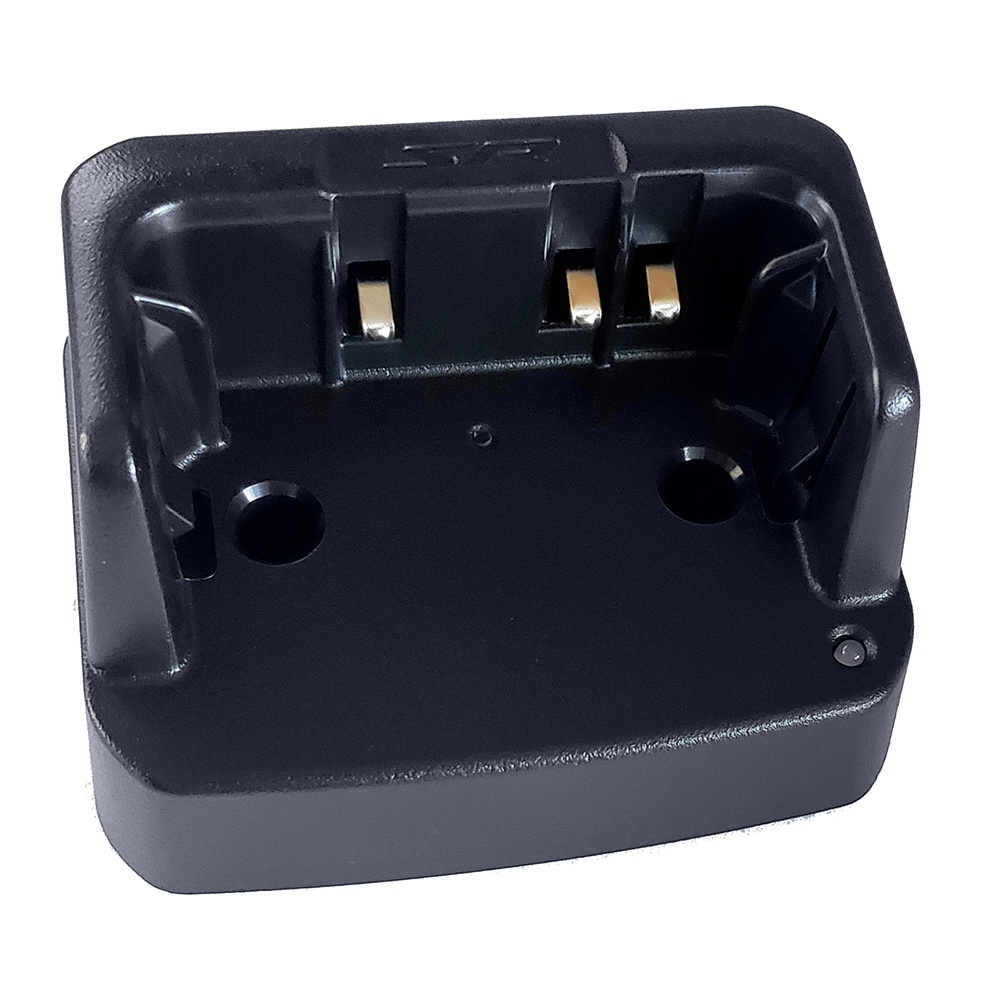
Standard Horizon Charge Cradle f/HX380 [CD-48]
Brand: Standard Horizon
Charge Cradle for HX380 Single charging cradle for Standard's HX380 Handheld Radio. * Requires power cable sold separately Specifications: Type: Chargers Box Dimensions: 3"H x 3"W x 3"L WT: 0.25 lbs
Category: Electronics > Communications > Communication Radio Accessories